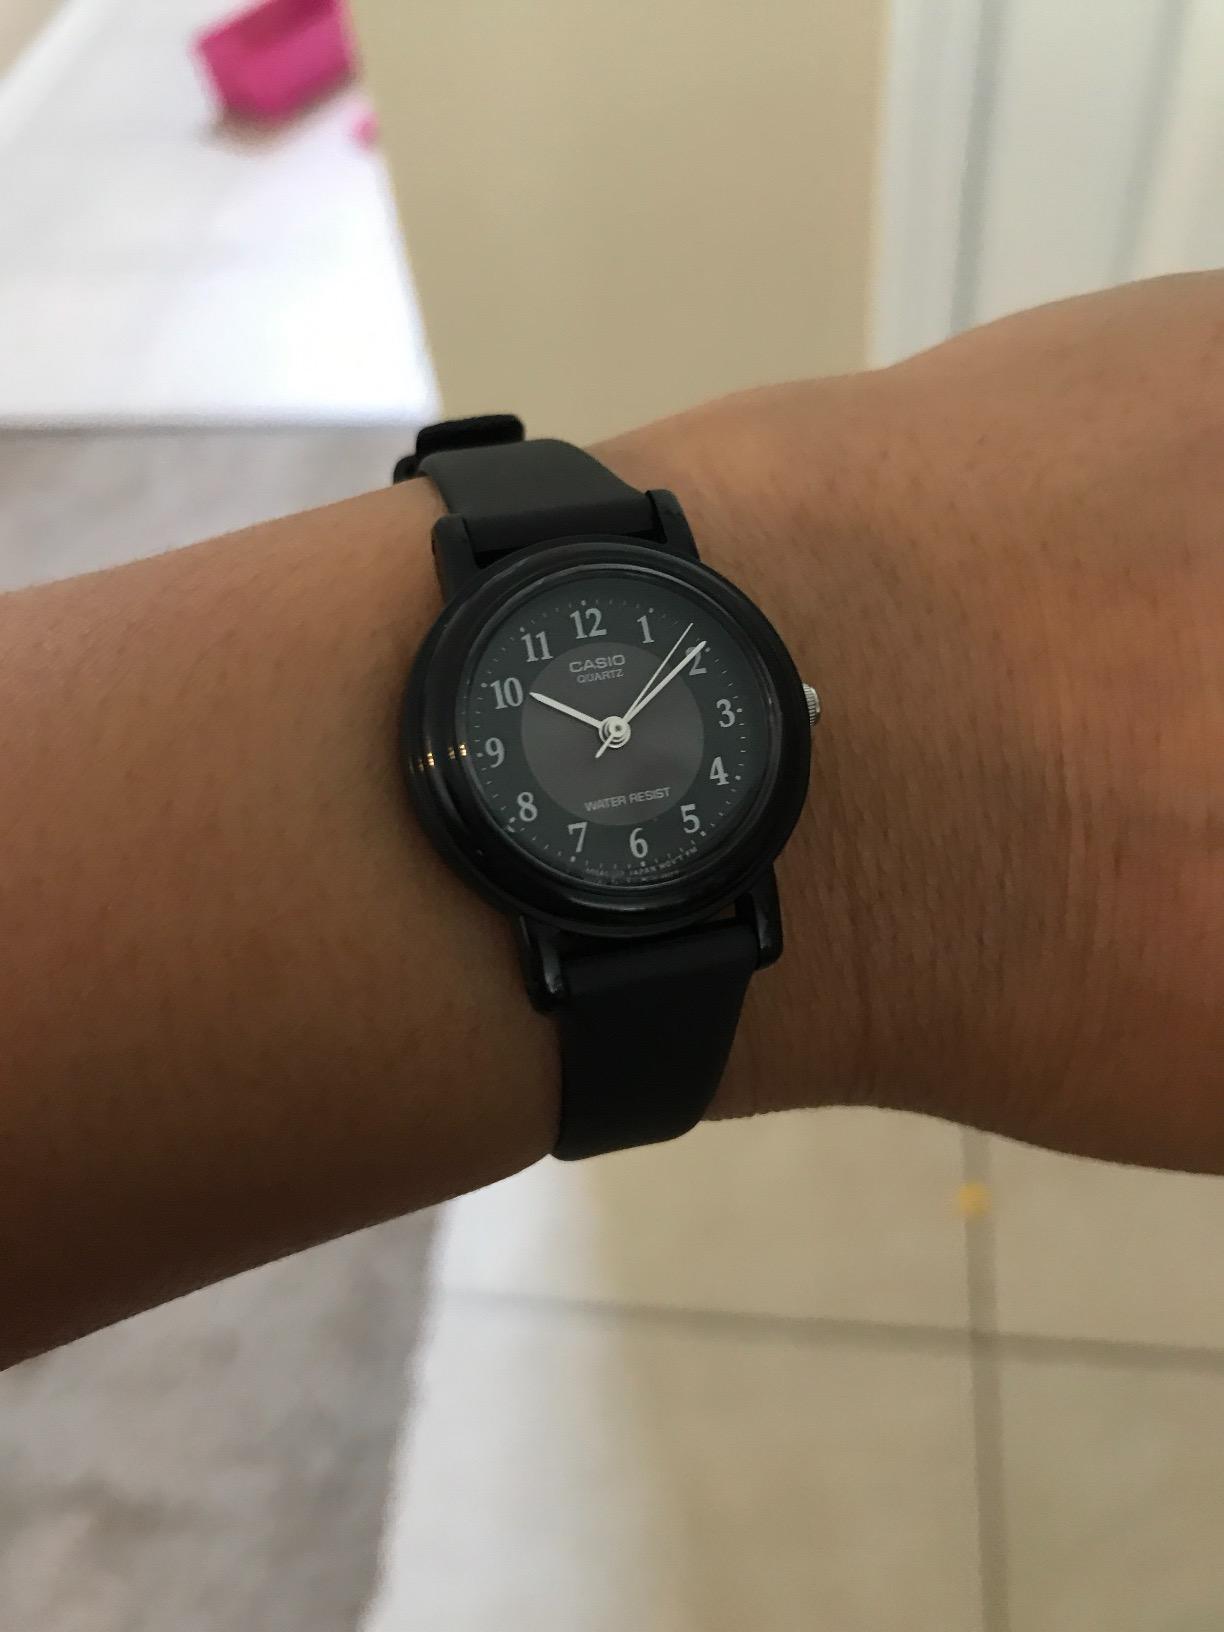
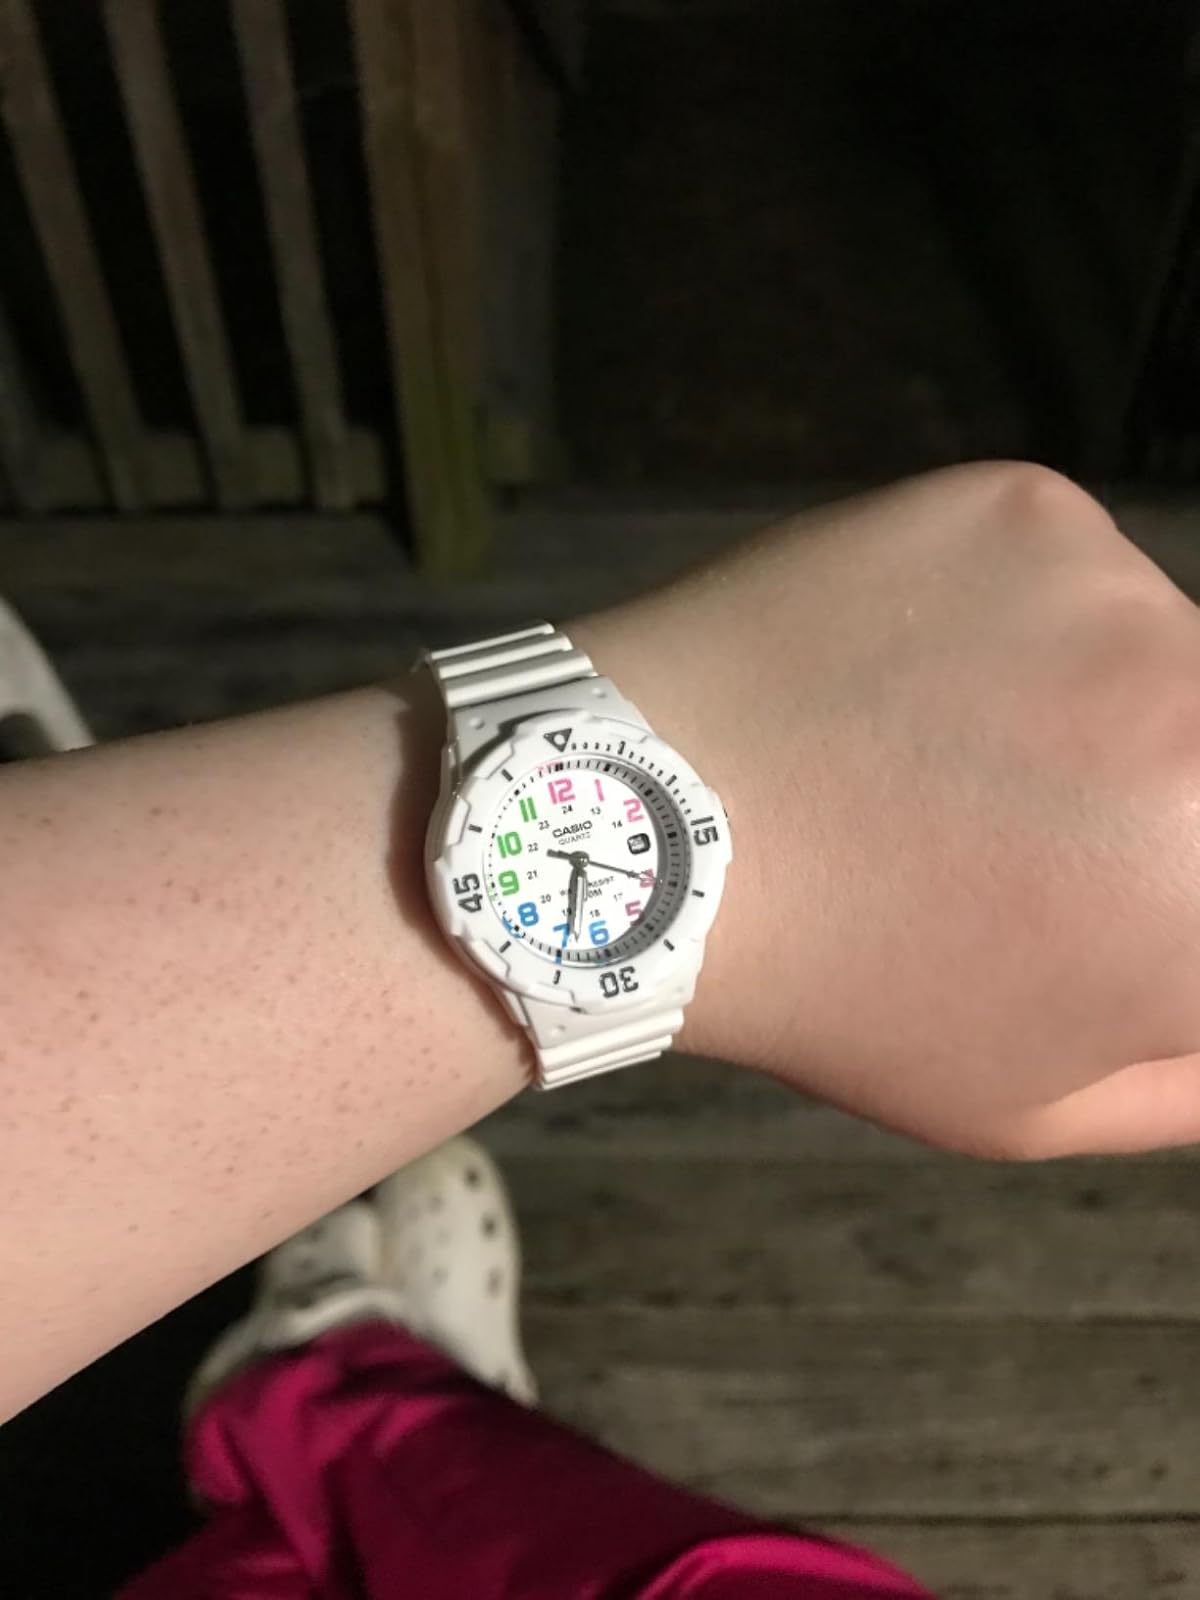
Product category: accessories_watch
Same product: no